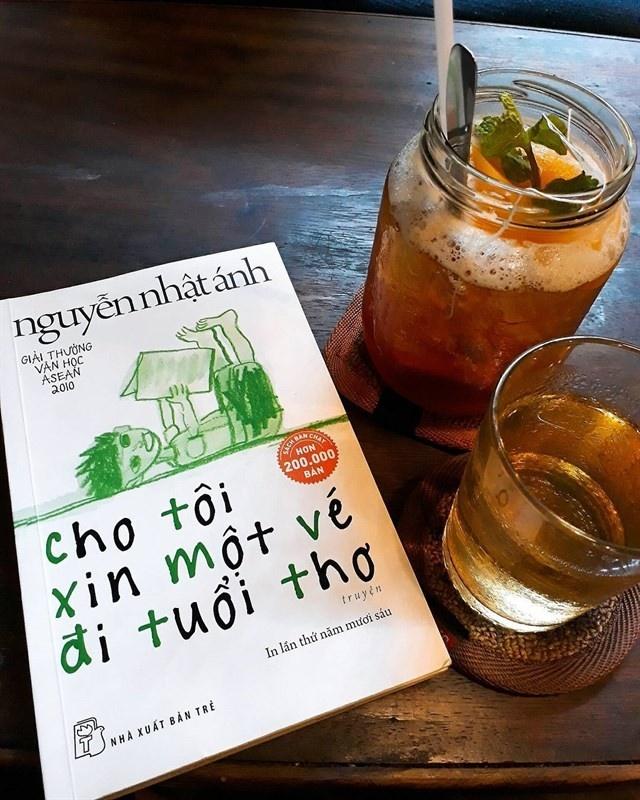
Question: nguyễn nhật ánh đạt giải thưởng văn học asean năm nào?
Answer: nguyễn nhật ánh đạt giải thưởng văn học asean năm 2010